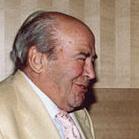
Age: 77